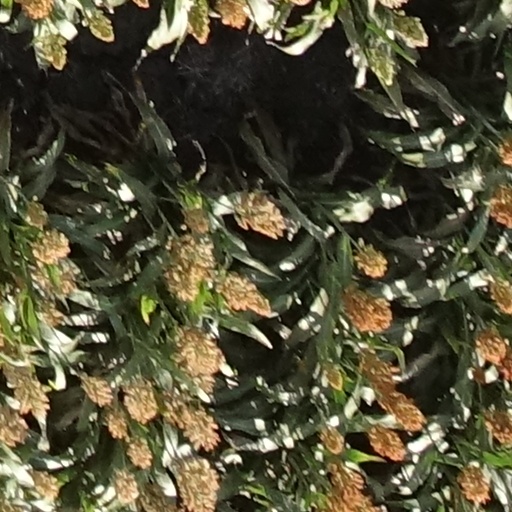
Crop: sorghum